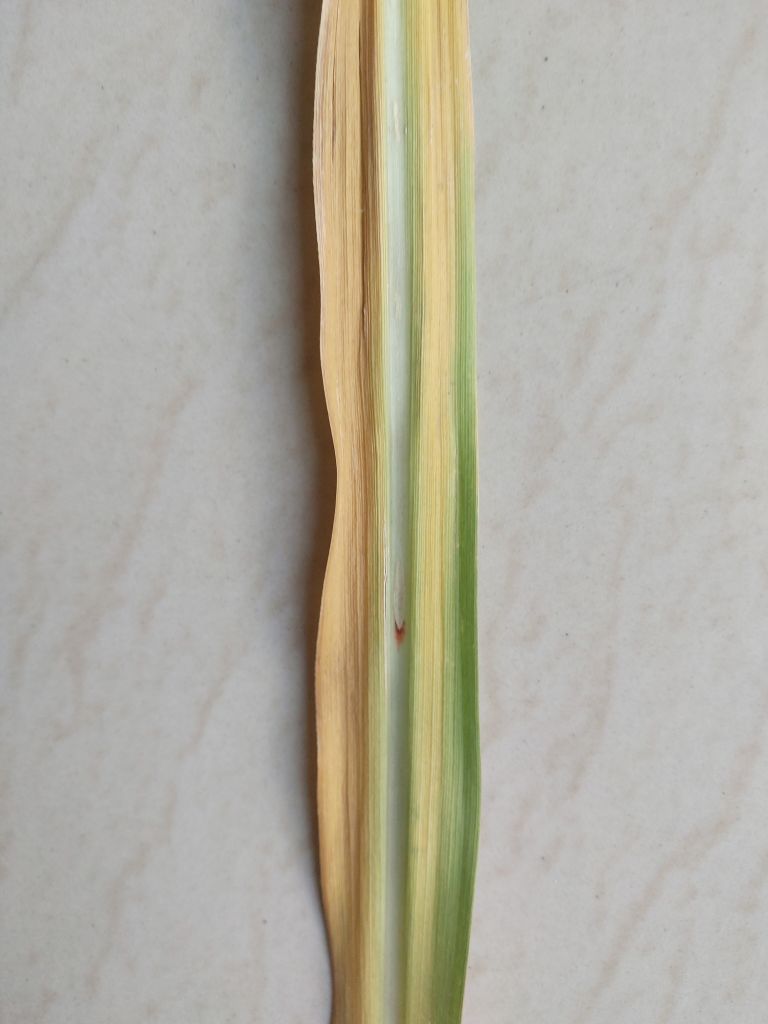
Label: Brown Spot